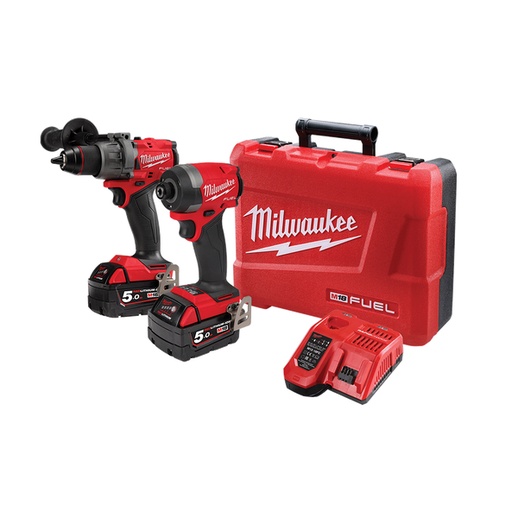
Milwaukee M18 FUEL 2 Piece Combo Kit 2A3 (M18FPD3, M18FID3)
Brand: Milwaukee
Milwaukee M18FPP2AA3502C - M18 FUEL 2 Piece Combo Kit Drill and Driver Includes: 1 x M18FPD 18v Fuel Hammer/Driver Drill 1 x M18FID3 18V Fuel Impact Driver 2 x M18B5 18v 5.0ah Li-Ion Batteries 1 x M12-18FC 12v-18v Battery Charger 1 x M18 Moulded Case Milwaukee M18FPD30 - 18V 13mm M18 Fuel Cordless Hammer Drill/Driver Skin Features: POWERSTATE™ Brushless Motor delivers 158 Nm of Max Torque with 2,100 RPM and 33,000 BPM Redesigned trigger mechanism with improved fitment and smoother acceleration provides the ultimate trigger control Offers an enhanced safety control mode, AUTOSTOP™, preventing over-rotations in bind-up situations New M-Clutch design enables the tool to handle a wider range of torque settings with improved drilling and fastening performance Specifications: Peak Torque: 135Nm RPM: 0-550/ 0-2000 BPM: 32000 Chuck Type: 13mm All metal Ratcheting Chuck Length: 175mm Weight: 1.45kg Milwaukee M18FID30 - 18V Li-ion Cordless Fuel GEN 4 1/4" Hex Impact Driver Skin Features: Enhanced motor gives the M18FID3 0 - 4,400 IPM and 226 Nm of Max Torque Provides the user the ability to deliver power to more demanding applications back-to-back Enhanced motor delivers an improved 3,900 RPM when compared to previous generations Provides the user with increased range of speed to complete application fast and with minimal downtime Redesigned trigger mechanism with improved fitment and smoother acceleration Tri-LED lighting illuminating the area of work while eliminating shadows 4-Mode Drive Control provides users with greater control over the output speed and power Specifications: Voltage: 18V Chuck Type: 1/4" Hex Maximum Torque: 226Nm Drive Control Speed: Mode 1: 0 - 1700rpm Mode 2: 3000rpm Mode 3: 3900rpm Mode 4: 3900rpm Drive Control Impacts: Mode 1: 0 - 1400ipm Mode 2: 3600ipm Mode 3: 4400ipm Mode 4: 4400ipm Overall Length: 113.5mm Weight: 1.0kg Milwaukee M18B5 - 18V 5.0Ah M18 Red Lithium Battery Features: Versatility: Powers more than 120+ MILWAUKEE® M18™ cordless power tools REDLINK™ intelligence. Provides optimised performance and over load protection. Best in class construction. Offers long lasting performance and durability. Fuel gauge on board. Displays remaining run time for less down time on the job. All weather performance. Delivers fade free power in extreme jobsite conditions. Specifications: Amp Hour: 5.0 Platform: M18 Voltage: 18V Warranty: 2 Years Weight: 720g Milwaukee M12-18FC - 12V/18V Rapid Charger Features: Charges batteries up to 40% faster Charges all M12 and M18 batteries, voltage 12v and 18v Sequential charging: automatically charges the second inserted pack once the first pack is fully charged REDLINK Intelligence: charger communicates with the battery pack to ensure optimum performance and extend the life M12 REDLITHIUM-ION 2.0 Ah / 3.0 Ah / 4.0 Ah / 6.0 Ah battery packs recharge in 28 min / 45 min / 57 min / 90 min or less M18 REDLITHIUM-ION 2.0 Ah / 4.0 Ah / 5.0 Ah / 6.0 Ah / 9.0 Ah battery packs recharge in 26 min / 47 min / 59 min / 68 min/ 95 min or less Specifications: Voltage: 18V Weight 0.8kg Warranty: 2 years
Category: Hardware > Tools > Tool Sets > Power Tool Combo Sets